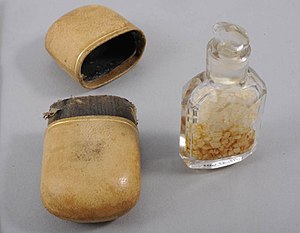
Lugtesalt
Flaske med lugtesalt, der blev benyttet i Frankrig i det 18. århundrede til brug for patienter hos tandlægen.
Lugtesalt er ammonium carbonat, (NH₄)₂CO₃·H2O. Ammoniumdampene fra saltet irriterer nasalmembranerne, hvilket udløser en refleks, der får musklerne, der styrer åndedrættet til at arbejde hurtigere.